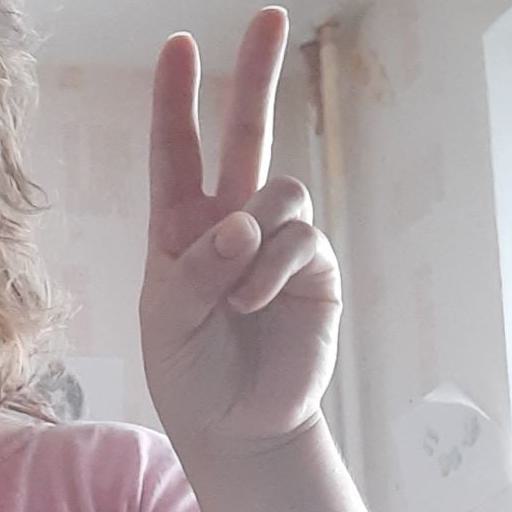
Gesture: peace